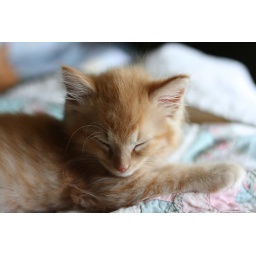
Buddy the kitten nodding off in the sunlight of teh bedroom window.